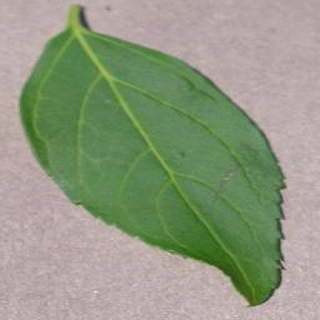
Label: healthy_cherry